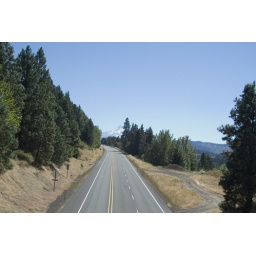
A first peak at Mt Hood as train ascends, crossing over a highway trestle.